Highest military ranks

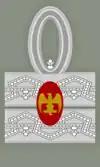
Italian "First marshal of the empire"

The Italian rank of "first marshal of the Empire" was granted in 1938 to Benito Mussolini and King Victor Emmanuel III, who remain the only holders, as the rank (and the Italian Empire) was abolished after World War II.